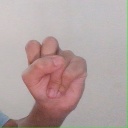
अक्षर: स